Jean Sibelius

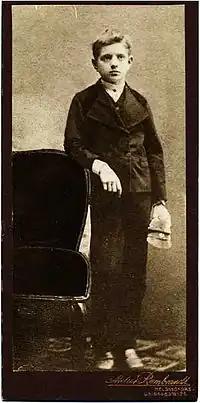
11-year-old Sibelius in 1876

From an early age, Sibelius showed a strong interest in nature, frequently walking around the countryside when the family moved to Loviisa on the coast for the summer months. In his own words: "For me, Loviisa represented sun and happiness. Hämeenlinna was where I went to school; Loviisa was freedom." In Hämeenlinna, when he was seven, Sibelius's aunt Julia was brought in to give him piano lessons on the family's upright instrument, rapping him on the knuckles whenever he played a wrong note. He progressed by improvising on his own, but still learned to read music. He later turned to the violin, which he preferred. He participated in trios with his elder sister Linda on piano, and his younger brother Christian on the cello. (Christian Sibelius was to become a psychiatrist, still remembered for his contributions to modern psychiatry in Finland.) Sibelius soon began playing in quartets with neighboring families, furthering his experience performing chamber music. Fragments survive of his early compositions of the period, a trio, a piano quartet and a "Suite in D Minor" for violin and piano. Around 1881, he transcribed a short pizzicato piece "Vattendroppar" (Water Drops) for violin, possibly as an etude or musical exercise. The first reference he made to himself composing is in a letter from August 1883 in which he writes that he composed a trio and was working on another: "They are rather poor, but it is nice to have something to do on rainy days." In 1881, he began violin lessons with the local bandmaster, Gustaf Levander, immediately developing a particularly strong interest in the instrument. Setting his heart on a career as a great violin virtuoso, he soon became an accomplished player, performing David's Concerto in E minor in 1886 and, the following year, the last two movements of Mendelssohn's Violin Concerto in Helsinki. Despite such success as an instrumentalist, he ultimately chose to become a composer.